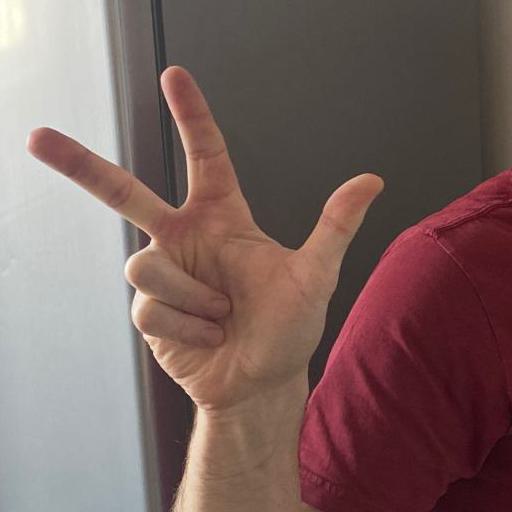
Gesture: three2